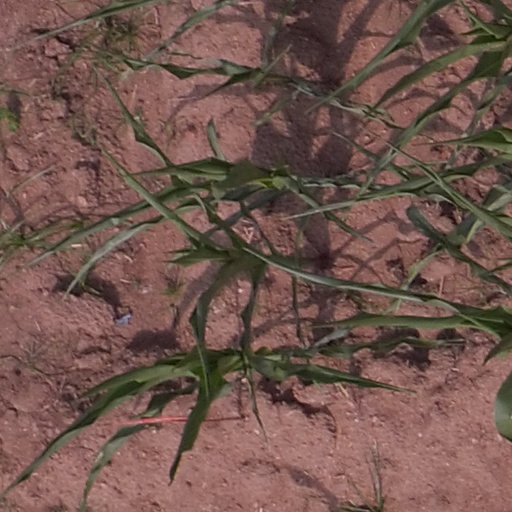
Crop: maize; corn